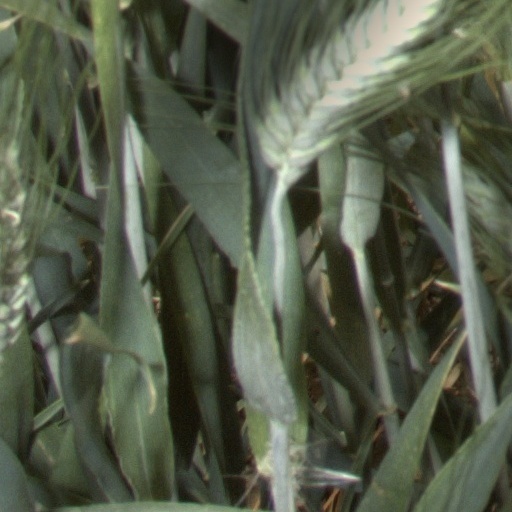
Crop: wheat